Geography of Memphis, Tennessee

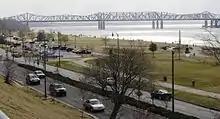
Three bridges over the Mississippi, view from Tom Lee Park (2007)

The city of Memphis It is the regional hub for a tri-state area of Arkansas, Mississippi and Tennessee. The city center is located on the Mississippi river at the site of the earliest settlements.